Thomas Jerkins House

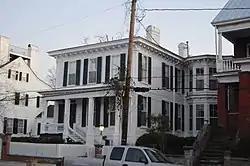
Front and western side

Thomas Jerkins House is a historic home located at New Bern, Craven County, North Carolina. It was built about 1849, and is a two-story, three-bay, side-hall plan, Italianate style frame dwelling. It has a gable roof with overhanging eaves, a full-width porch, and a two-story ell.